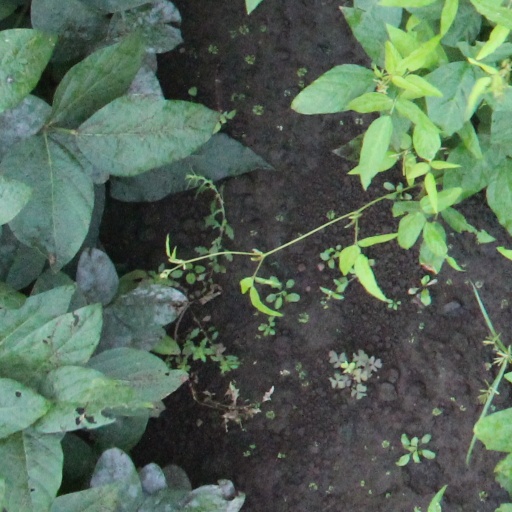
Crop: soybean